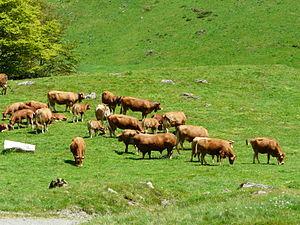
Troupeau de bovins de race limousine en pâturage estival, Haute-Garonne, France.